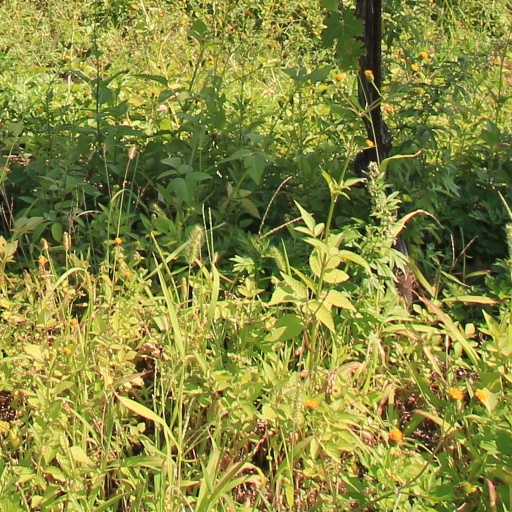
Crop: grape